Los chiflados del rock and roll

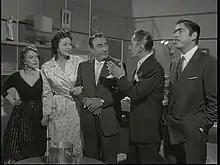
Film cast, from left to right: Magaña, Salomé, Vargas, Lara, and Aguilar.

The film was premiered on February 27, 1957 in the Orfeón theater in Mexico City for three weeks.